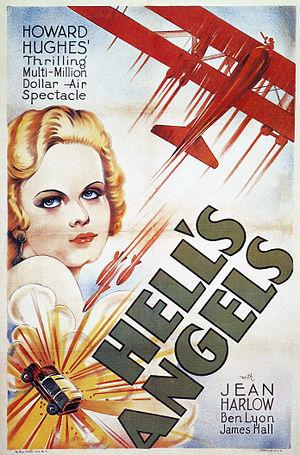
Jean Harlow, née Harlean Harlow Carpenter, le 3 mars 1911 à Kansas City, Missouri, et morte le 7 juin 1937 à Los Angeles, Californie, est une actrice américaine et un sex symbol des années 1930.
Les Anges de l'Enfer est un film américain réalisé et produit par Howard Hughes en 1930, mettant en vedette Ben Lyon, James Hall, et Jean Harlow. Écrit par Harry Behn et Howard Estabrook, le film fut lancé par United Artists.